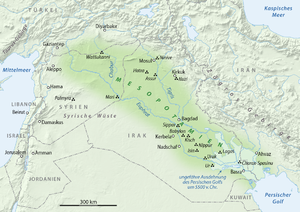
La Mésopotamie, du grec μεσο / mesos « milieu » et ποταμός / potamos « fleuve », est une région du Moyen-Orient située entre le Tigre et l'Euphrate et qui correspond pour sa plus grande part à l'Irak actuel. Elle comprend au nord une région de plateaux, qui est une zone de cultures pluviales, et au sud, une région de plaines où l'on pratique une agriculture qui repose exclusivement sur l'irrigation.